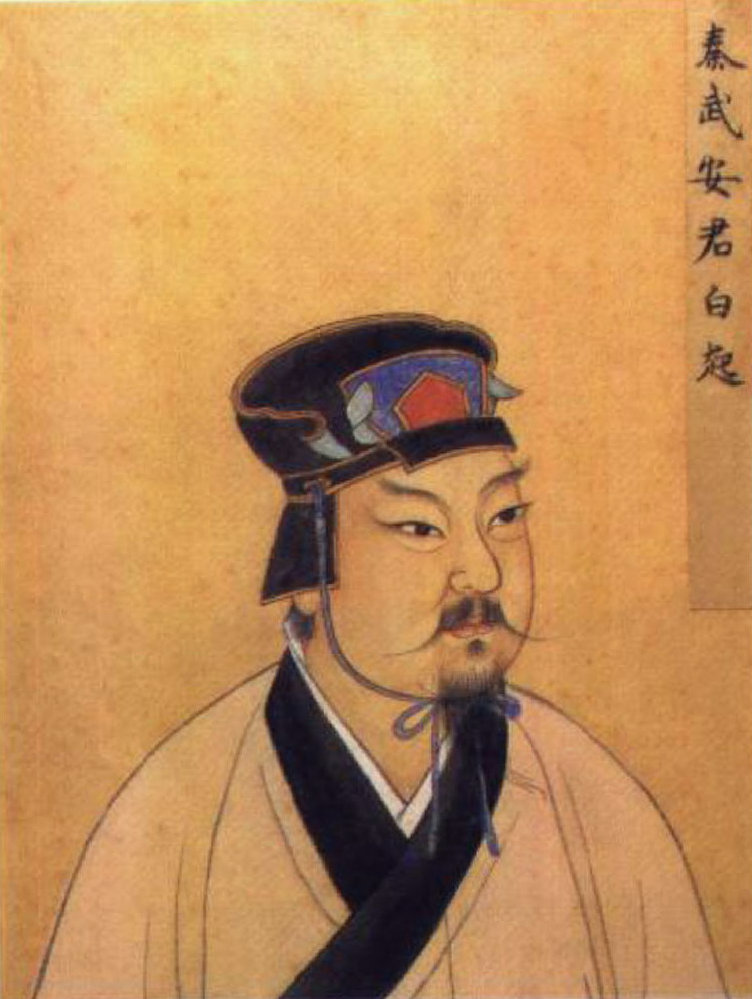
ไป๋ ฉี่

| name = ไป๋ ฉี่白起
| image = Bai Qi.jpg
| image_size = 200px
| caption = ภาพวาดของไป๋ ฉี่ สมัยราชวงศ์หมิง
| birth_place = อำเภอเหมย มณฑลส่านซี
| death_date = 257 ปีก่อนคริสตกาล
| death_place = เมืองเสียนหยาง มณฑลส่านซี
| occupation = ขุนพล
ไป๋ ฉี่ (; 332-257 ปีก่อนคริสตกาล) ยังเป็นที่รู้จักกันในนาม กองซุน ฉี่ (公孙起), ขุนพลของรัฐฉิน ใน ยุครณรัฐ ของจีน. ไป่ ฉี่ รับราชการเป็นผู้บัญชาการกองทัพฉินมากกว่า 30 ปี, ที่ต้องรับผิดชอบต่อการเสียชีวิตกว่าหนึ่งล้านราย, ทำให้เขาได้รับฉายา "เหริน ตู้" (人屠; 'คนขายเนื้อมนุษย์'). ตาม ฉื่อจี้, เขายึดเมืองมากกว่า 73 เมืองจากอีกหกรัฐที่เป็นศัตรู และจนถึงขณะนี้ยังไม่มีการบันทึกว่าเขาไม่เคยพ่ายแพ้แม้แต่ครั้งเดียวตลอดอาชีพของเขา เขาถูกนักประวัติศาสตร์จีนเสนอชื่อให้เป็นหนึ่งในสี่แม่ทัพที่ยิ่งใหญ่ที่สุดของ ยุครณรัฐ พร้อมด้วย หลี่มู่ หวัง เจี่ยน และ เหลียนป๋อ
==ดูเพิ่ม==
*"บันทึกประวัติศาสตร์อันยิ่งใหญ่"
*ซือหม่า เชียน
*หวัง เจี่ยน
== อ้างอิง ==
==แหล่งข้อมูลอื่น==
* Bai Qi Time Line
หมวดหมู่:ขุนนางจีน
หมวดหมู่:บุคคลจากมณฑลส่านซี
หมวดหมู่:บุคคลในยุคราชวงศ์ฉิน
หมวดหมู่:ชาวจีนที่ถูกบังคับให้ฆ่าตัวตาย